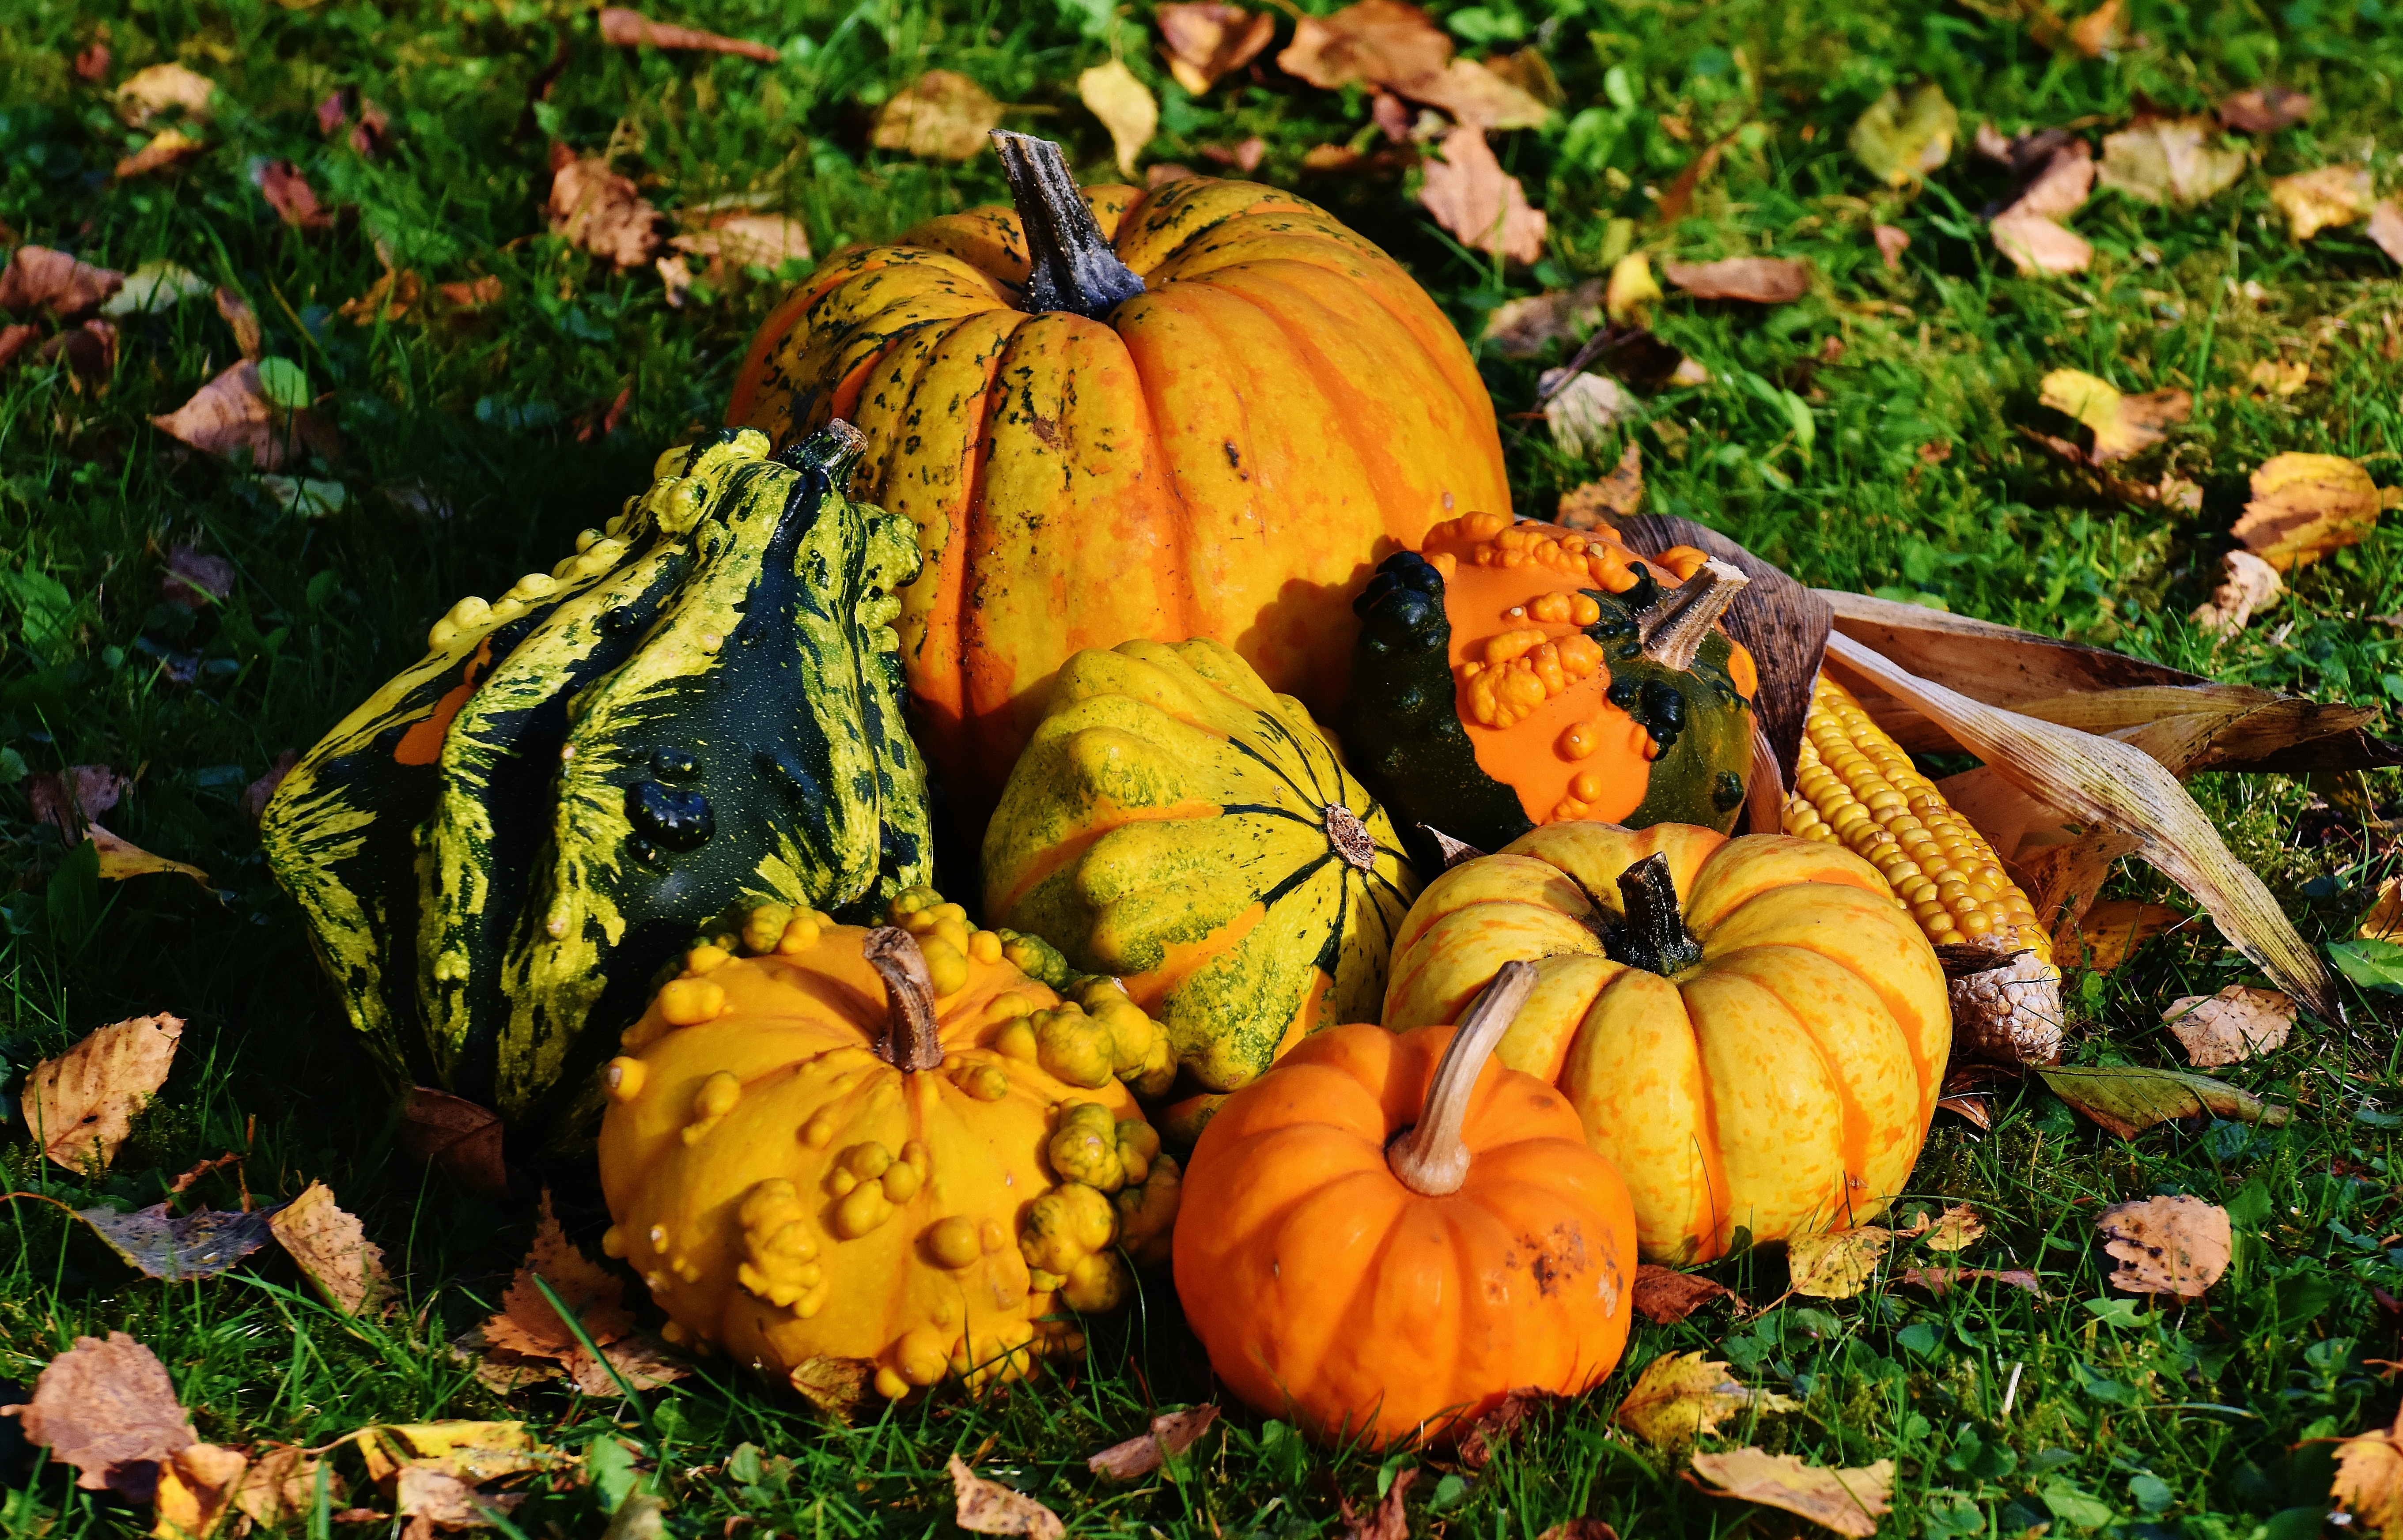
nature, flower, decoration, harvest, produce, autumn, pumpkin, colorful, season, gourd, thanksgiving, vegetables, calabaza, carving, pumpkins, cucurbita, decorative squashes, autumn vegetables, winter squash